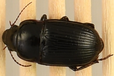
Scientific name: Euryderus grossus
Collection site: Central Plains Experimental Range NEON (CPER), plot CPER_003